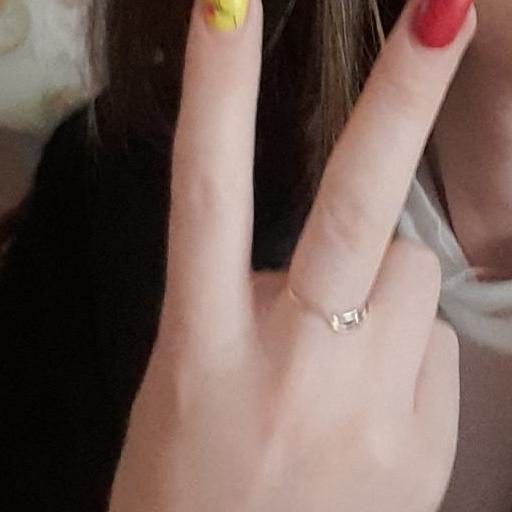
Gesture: peace_inverted